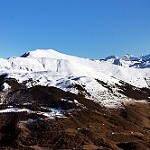
Label: mountain